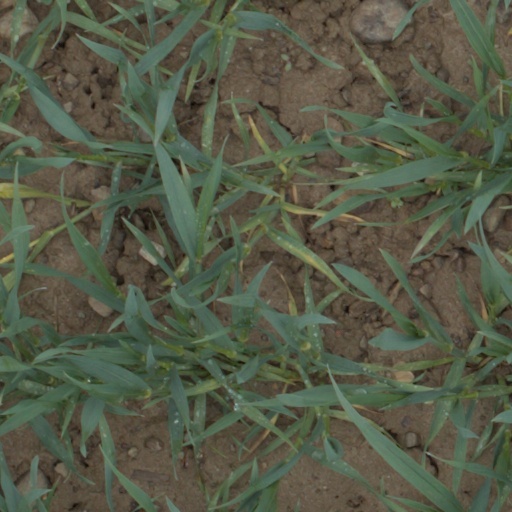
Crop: wheat